Question: What is on the sidewalk?
Tambaya: Menene a gefen hanya?
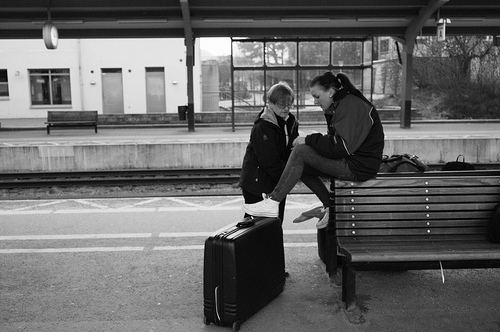
Answer: White markings.
Amsa: Farin alamomi.